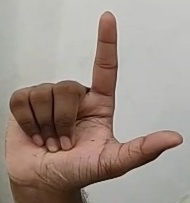
ASL sign: L